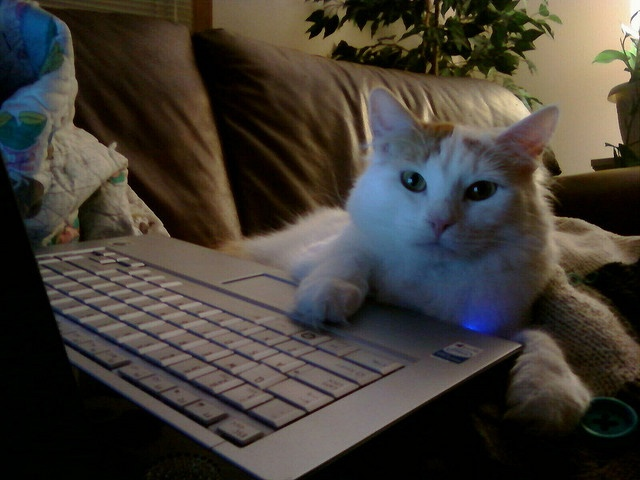
The cat starring at a computer screen while sitting on the laptop keyboard
A cat looks at the camera with one paw on an open laptop computer.
a close up of a cat with a laptop on a couch
A cat sitting with it's paw on a computer
A cat sits with its paw on the keyboard of a laptop computer.